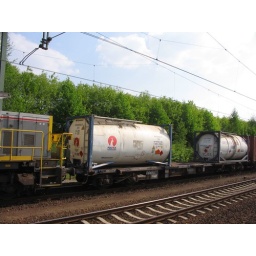
2x Peacock tankcontainers =pcvu=, de voorste is in Peakock uitmonstering en de tweede is geleasd door Brenntag, een distibuteur van chemicalien.